List of UK top-ten singles in 2002

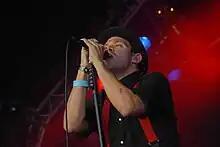
Will Young, the winner of "the first series of Pop Idol", had the best-selling single of 2002 with his winner's single "Anything is Possible"/"Evergreen". He also reached number-one with "Light My Fire and the duet with "Pop Idol" runner-up Gareth Gates, "The Long and Winding Road".

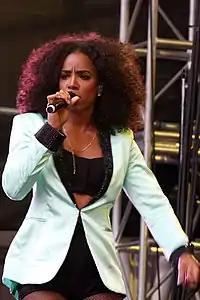
"Dilemma" by Nelly and Kelly Rowland (pictured) reached number-one in October and was the fourth best-selling single of the year.

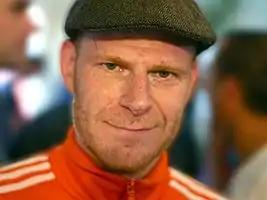
Dutch DJ JXL remixed Elvis Presley's 1968 song A Little Less Conversation for Nike's commercial for the 2002 FIFA World Cup. Released as a single, the remix spent four weeks at number-one in the UK and became the fifth best-selling single of 2002. It later featured on the compilation album "". The song was re-released in 2005 to mark Presley's 70th birthday and made the UK top 10 again, this time reaching number three.

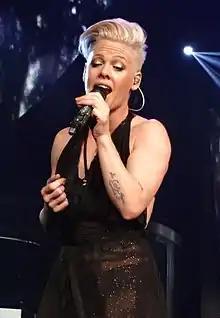
Pink had three UK top 10 singles this year, the highest-charting of which was "Just Like a Pill", which reached number-one in September.

The UK Singles Chart is one of many music charts compiled by the Official Charts Company that calculates the best-selling singles of the week in the United Kingdom. Before 2004, the chart was only based on the sales of physical singles with airplay figures and digital downloads excluded from the official chart. This list shows singles that peaked in the Top 10 of the UK Singles Chart during 2002, as well as singles which peaked in 2001 and 2003 but were in the top 10 in 2002. The entry date is when the single appeared in the top 10 for the first time (week ending, as published by the Official Charts Company, which is six days after the chart is announced).